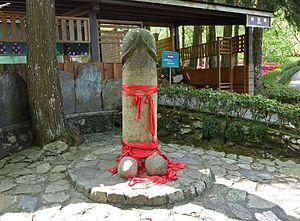
Sculpture d'un phallus au Village de la culture aborigène de Formose à Taiwan